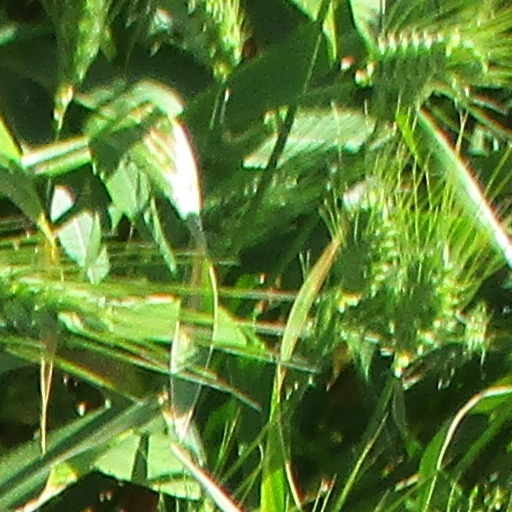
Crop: wheat